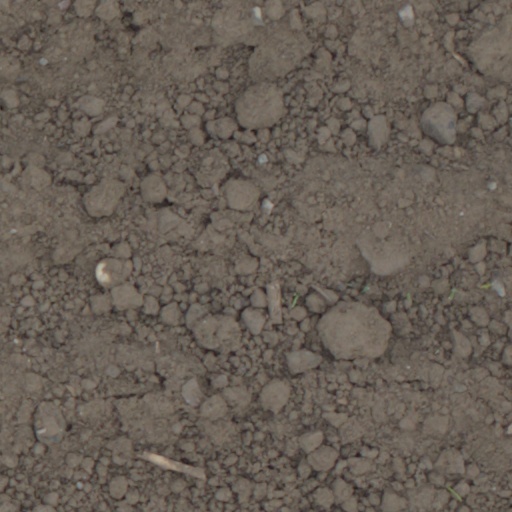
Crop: wheat